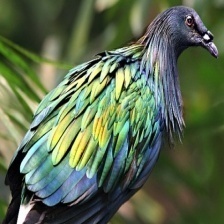
Species: NICOBAR PIGEON
Scientific name: CALOENAS NICOBARICA